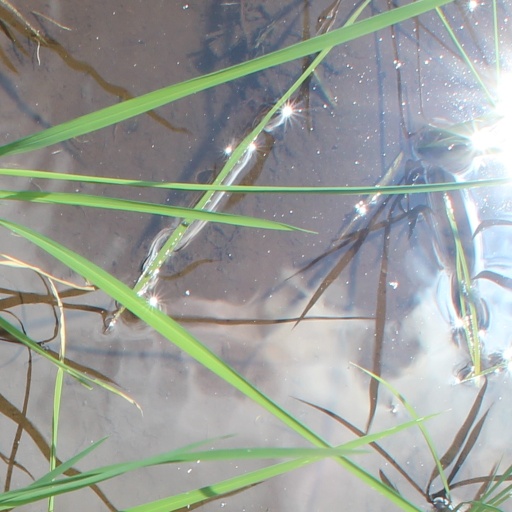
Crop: rice